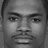
Emotion: neutral